Dr. Reddy's Laboratories

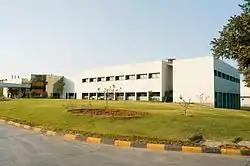
Biopharma Finished Dosage Unit III in Hyderabad

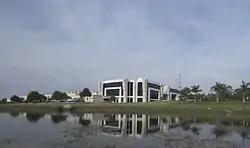
Biopharma Finished Dosage Unit I in Hyderabad

Reddy's path into new drug discovery involved targeting speciality generics products in western markets to create a foundation for drug discovery. Development of speciality generics was an important step for the company's growing interest in the development of new chemical entities. The elements involved in creating a speciality generic, such as innovation in the laboratory, developing the compound, and sending the sales team to the market, are also stages in the development of a new speciality drug. Starting with speciality generics allowed the company to gain experience with those steps before moving on to creating brand-new drugs.